Wavelength

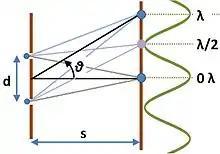
Pattern of light intensity on a screen for light passing through two slits. The labels on the right refer to the difference of the path lengths from the two slits, which are idealized here as point sources.

The concept of wavelength is most often applied to sinusoidal, or nearly sinusoidal, waves, because in a linear system the sinusoid is the unique shape that propagates with no shape change – just a phase change and potentially an amplitude change. The wavelength (or alternatively wavenumber or wave vector) is a characterization of the wave in space, that is functionally related to its frequency, as constrained by the physics of the system. Sinusoids are the simplest traveling wave solutions, and more complex solutions can be built up by superposition.